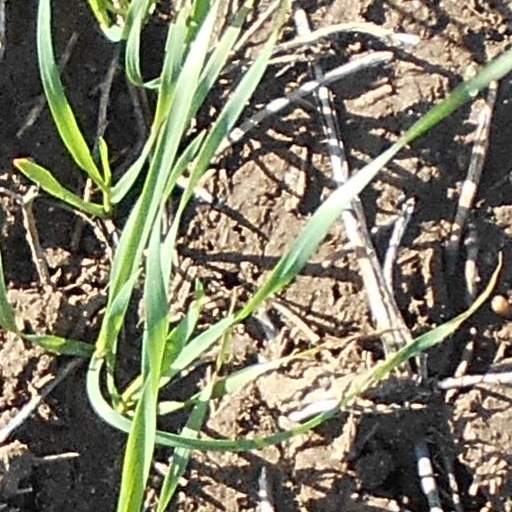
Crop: wheat